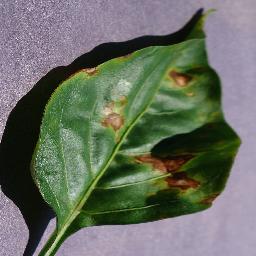
Label: Pepper,_bell___Bacterial_spot